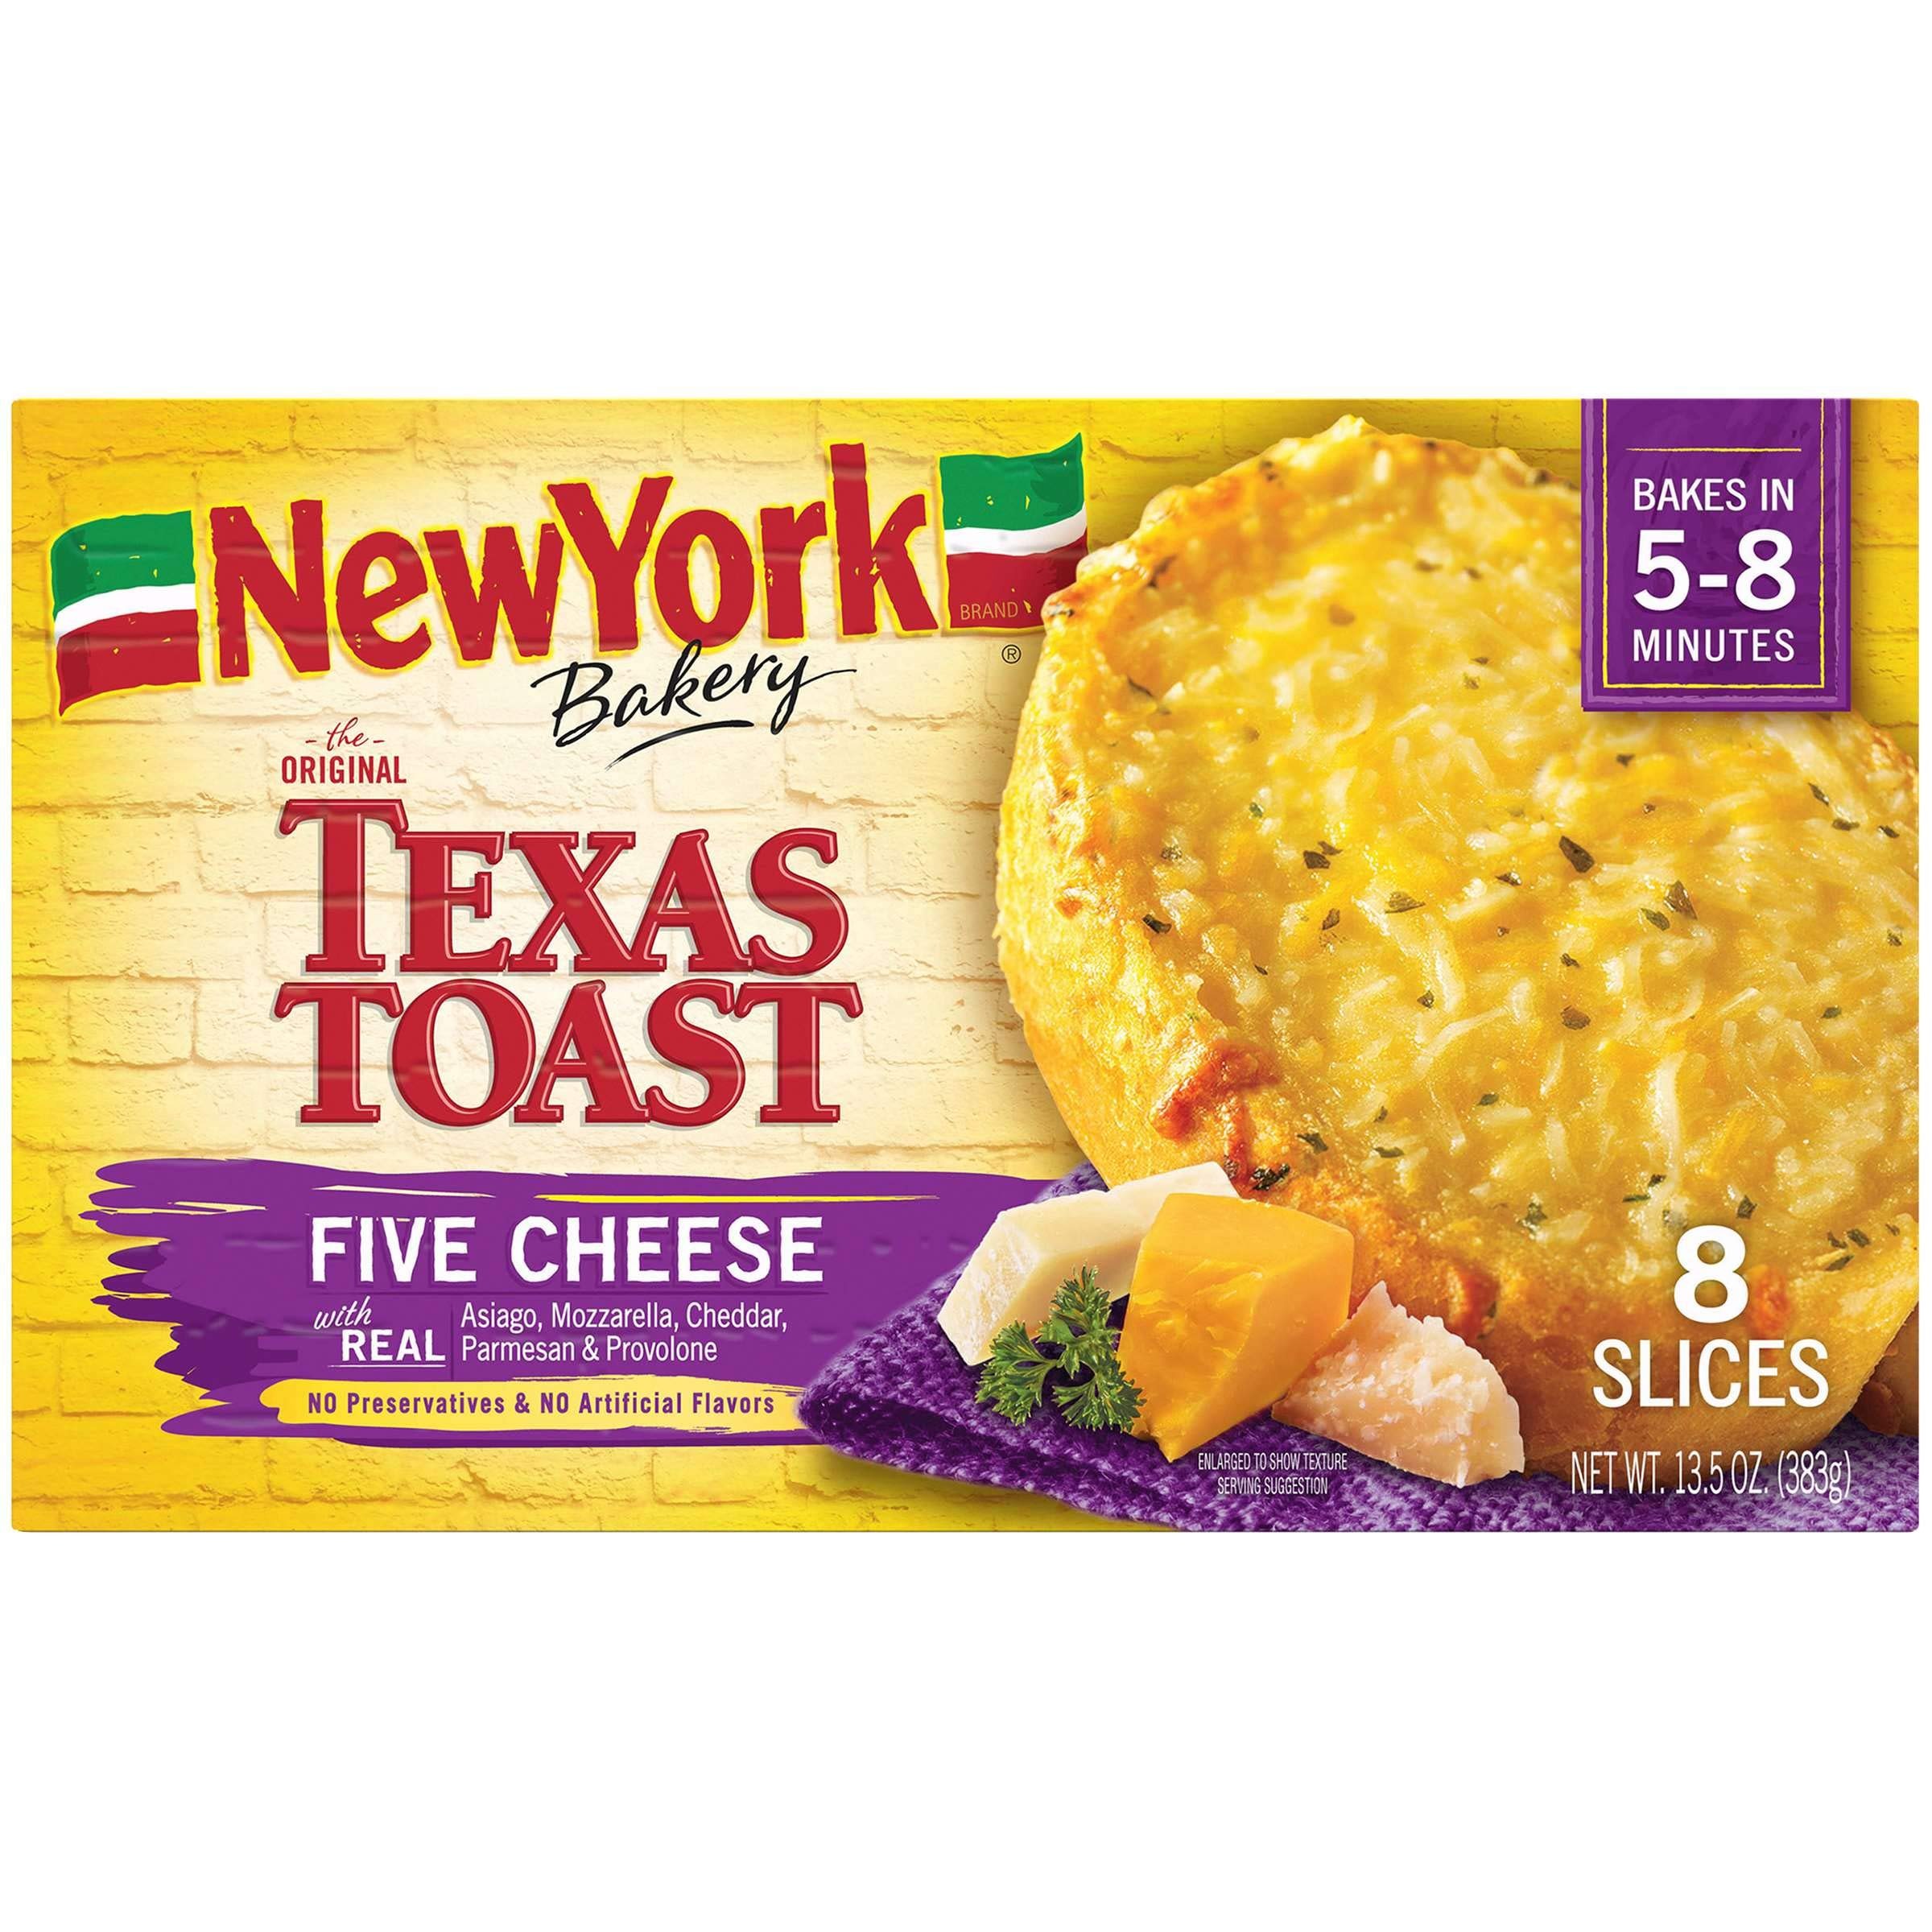
Item Name: New York Bakery Five Cheese Texas Toast, 13.5 Ounce -- 12 per case.
Value: 96.0
Unit: Count

Price: 127.07